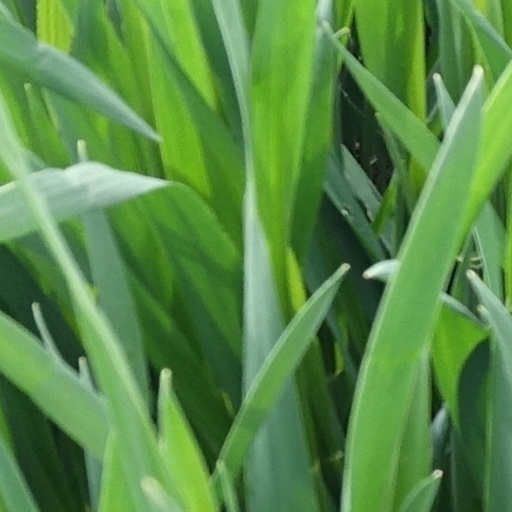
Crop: wheat